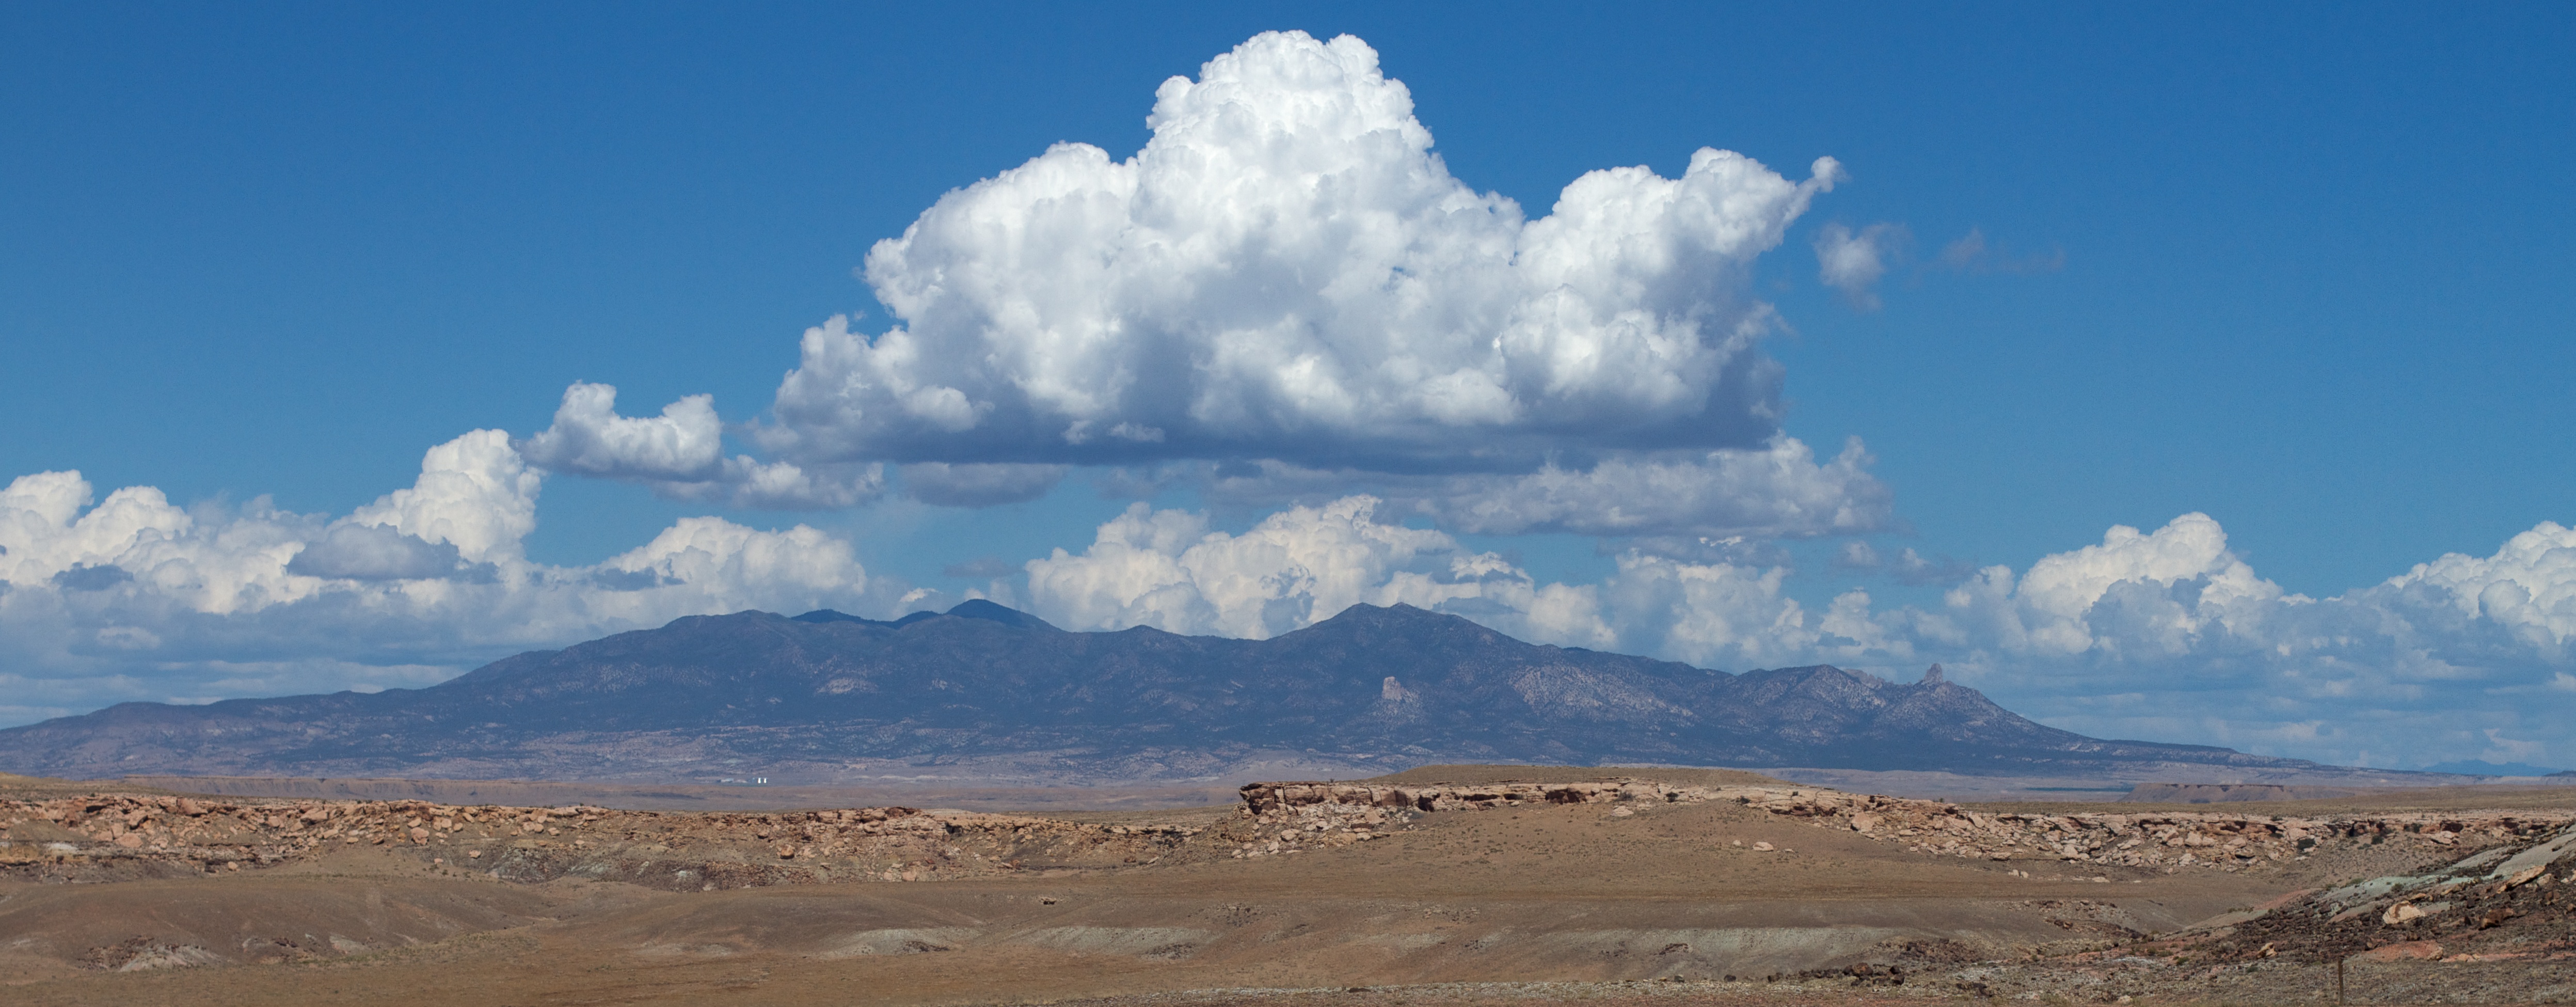
landscape, cloud, prairie, desert, valley, cumulus, soil, plain, grassland, badlands, plateau, ecosystem, steppe, landform, natural environment, geographical feature